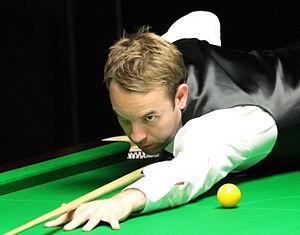
Ali Carter, de son vrai nom, Allister Carter, est un joueur professionnel de snooker, né le 25 juillet 1979 à Chelmsford, dans le comté de l'Essex, en Angleterre.